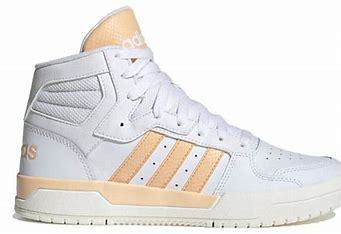
Brand: adidas
Model: NEO Entrap Skate